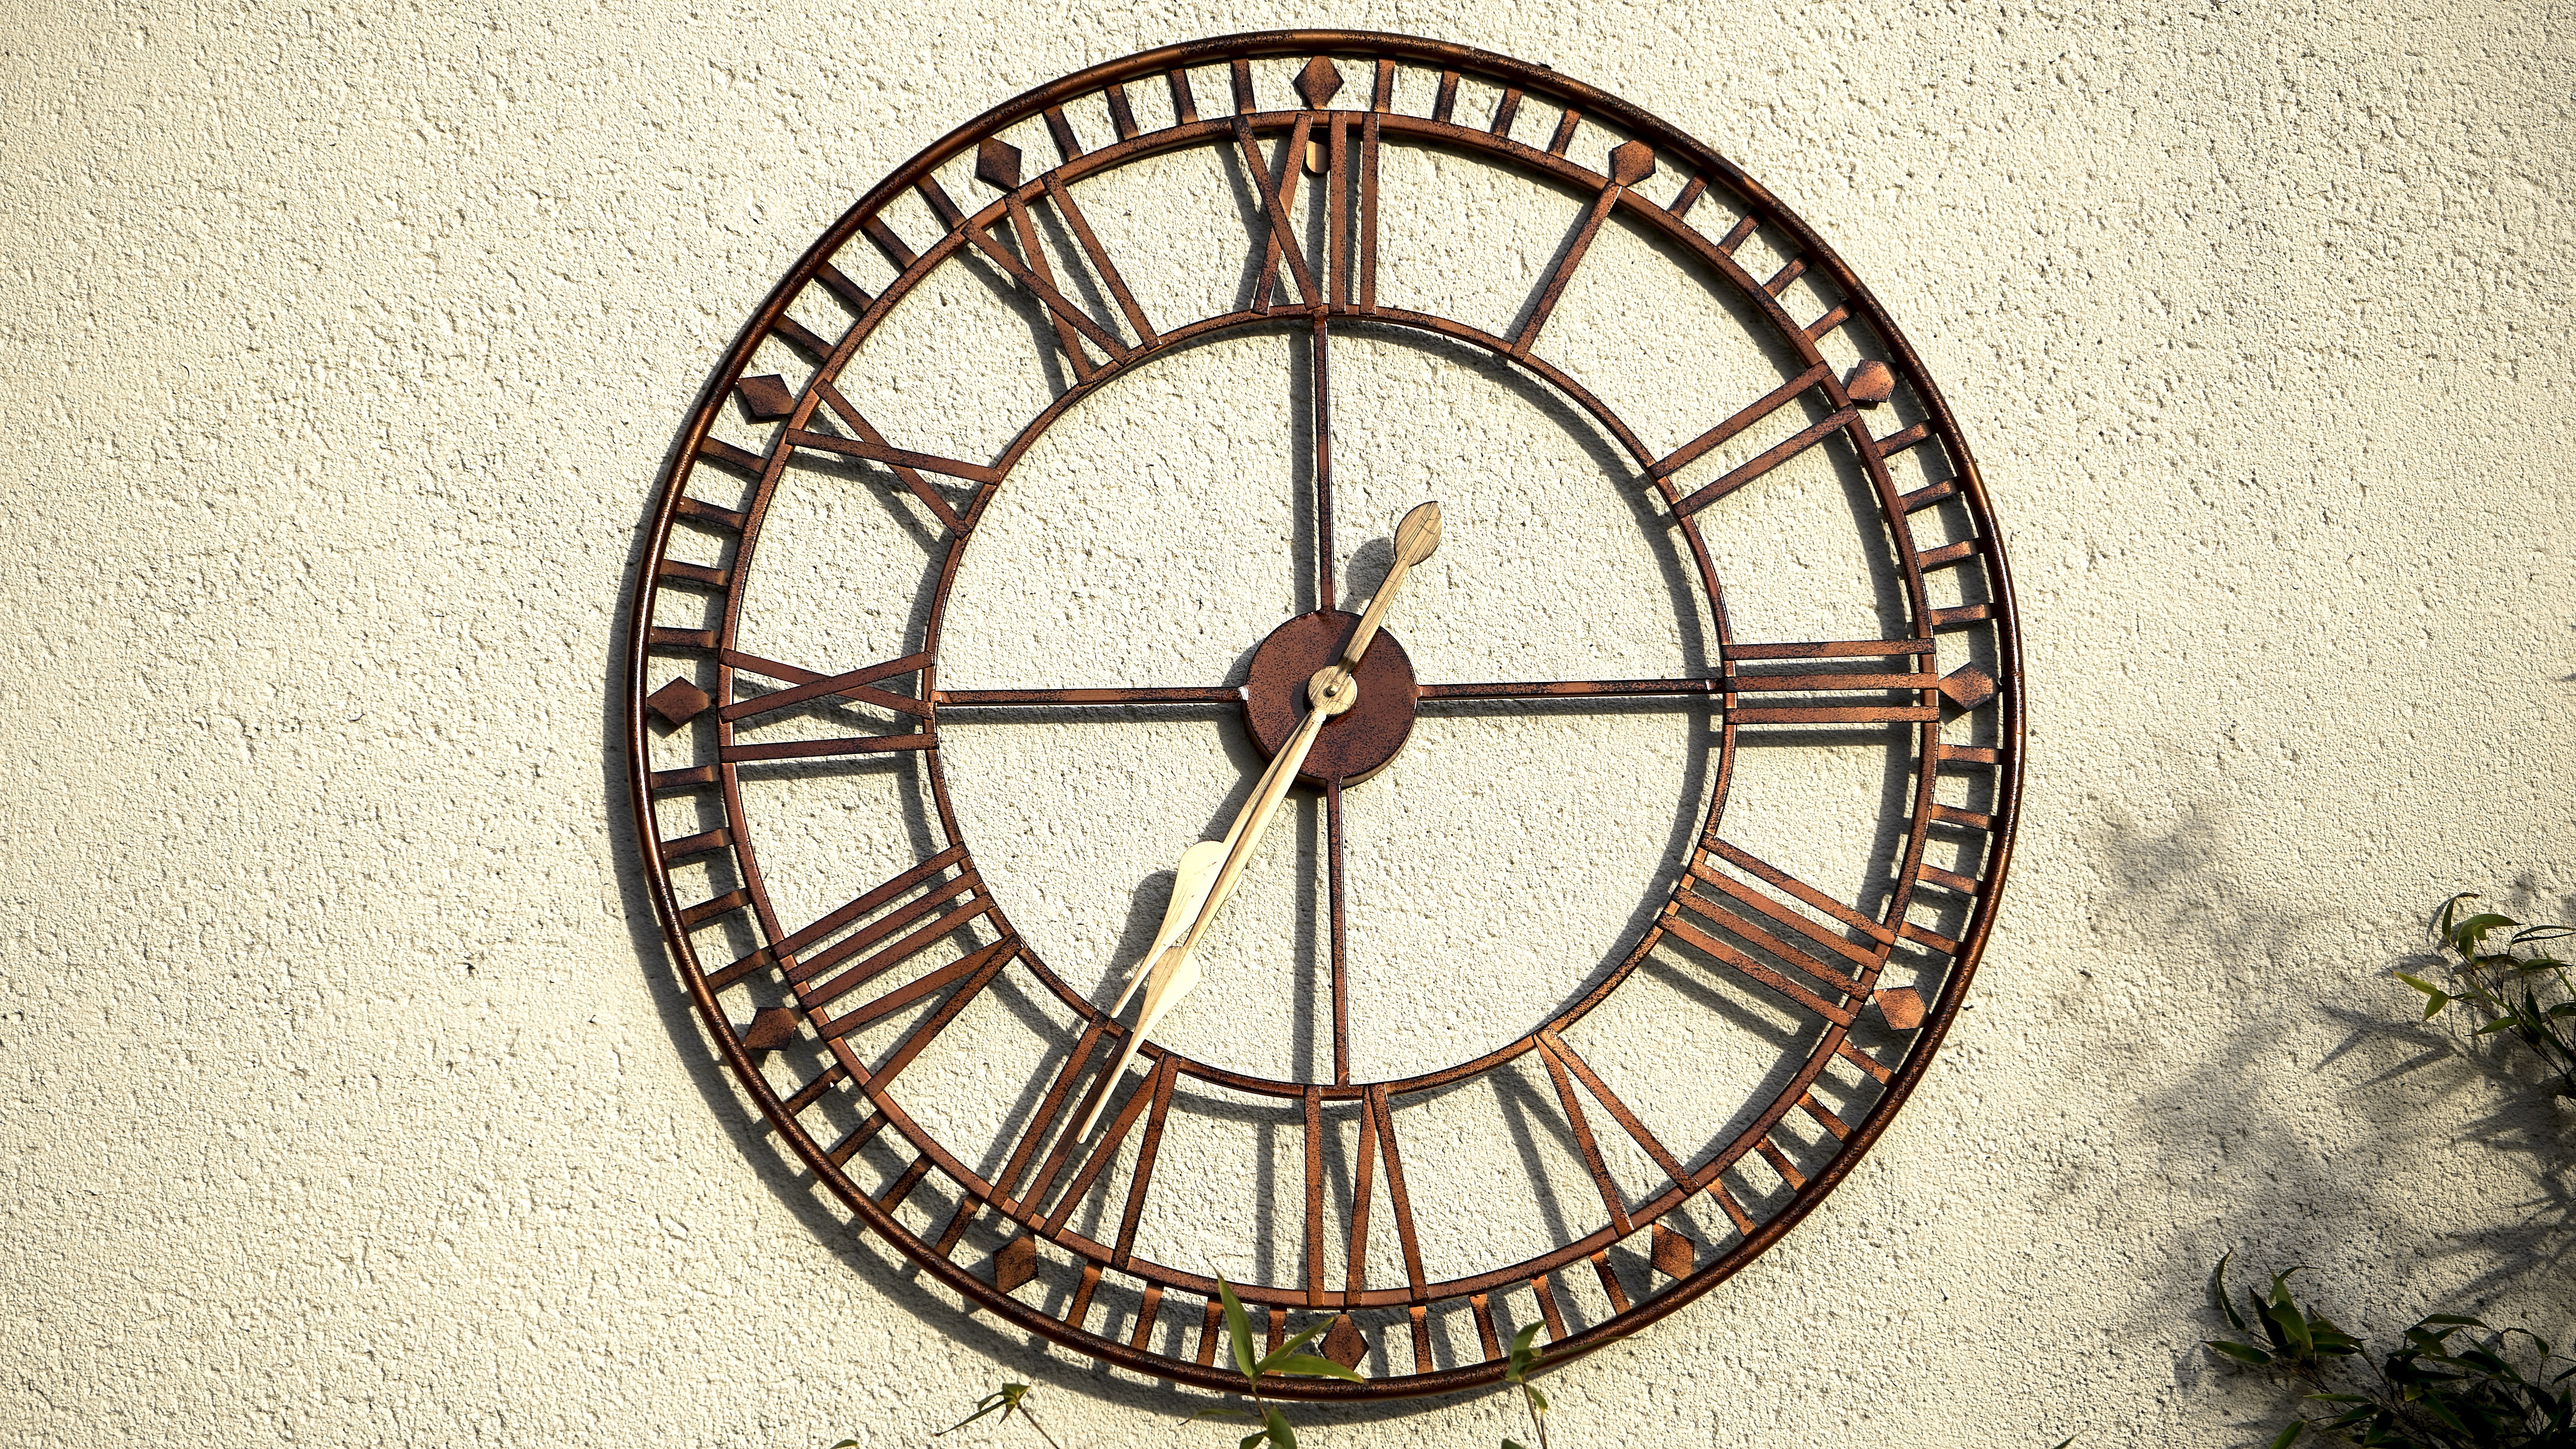
hand, white, vintage, wheel, round, window, clock, time, hour, old, wall, tool, sign, furniture, modern, minute, dial, circle, measurement, clock face, face, design, symmetry, style, classic, shape, second, ticking, man made object